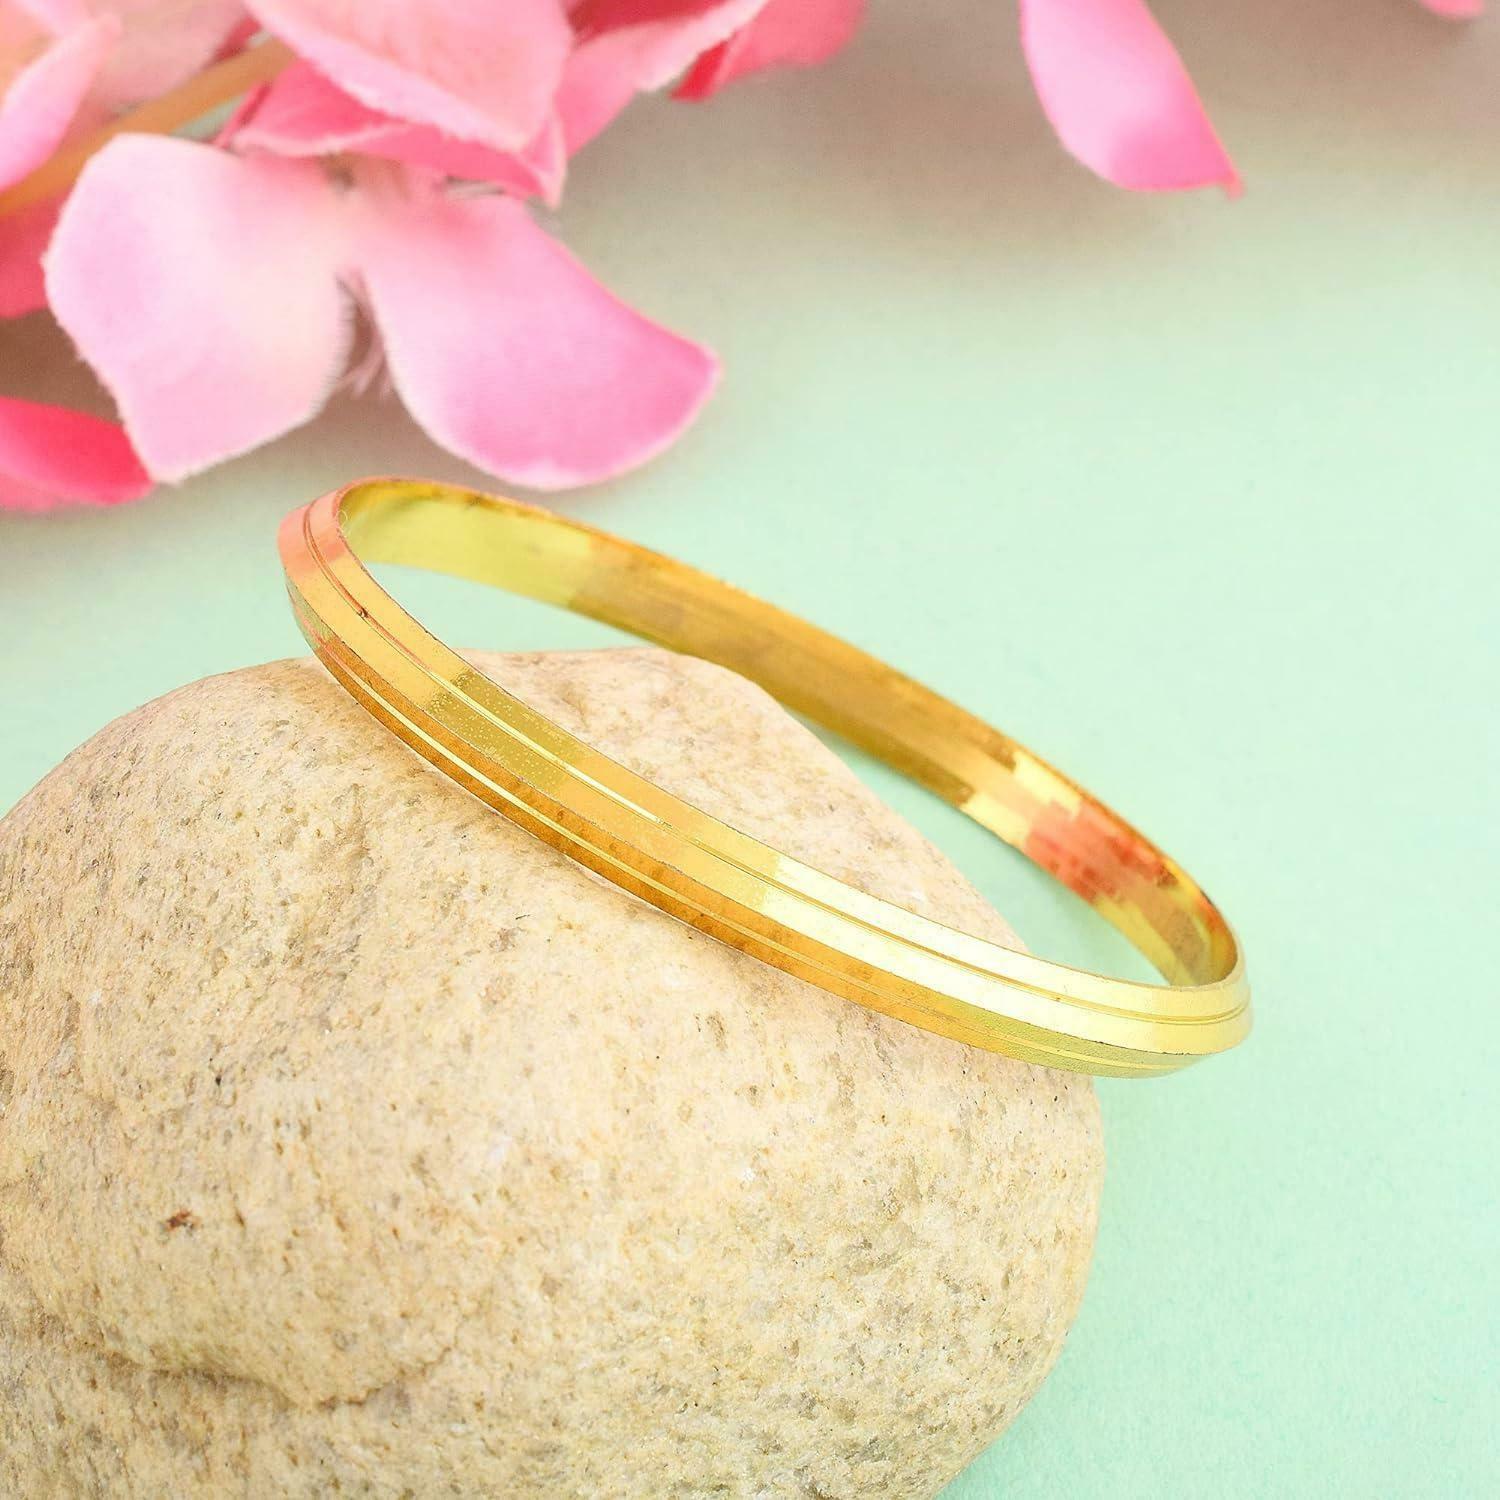
Morir Brass For Unisex Child 1 0
Type: Anklet
Brand: MORIR
Price: Rs. 399
 Gold plated brass pair of adjustable baby plain kada nazariya for baby boys & baby girls (age group 0 - 2 years) designed for kids, these are rich looking, elegantly crafted wrist nazaria for new born kids. these also act as anklets for new born baby girls.
Features: Gold Plated Brass Pair Of Adjustable Baby Plain Kada Nazariya For Baby Boys & Baby Girls (Age Group 0 - 2 Years),These Baby Kada Are Especially Designed For Babies Below One Year Of Age,New Born Baby Pure Copper Jewellery With Brass Balls Or Knobs At The End Which Give A Smooth Touch To Legs And A Feeling Of Comfort,Baby'S First Bithday Gift - Have A Bangle Bracelet Made For The Little Person In Your Life! This Hand Forged Bangle Makes A Ideal And Lovely Keepsake For The Baby Or Toddler In Your Life.,Weight Of Kada- 10Gms,